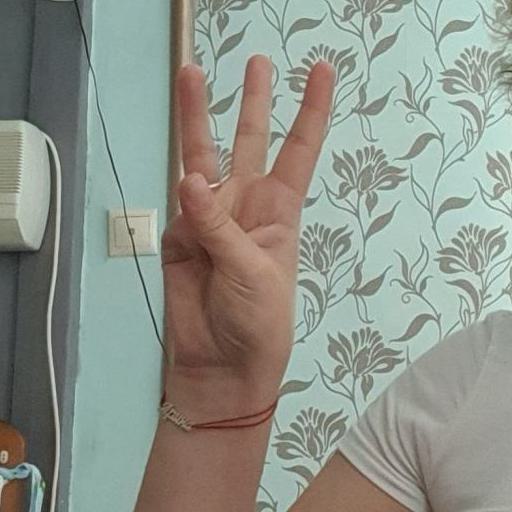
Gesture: three